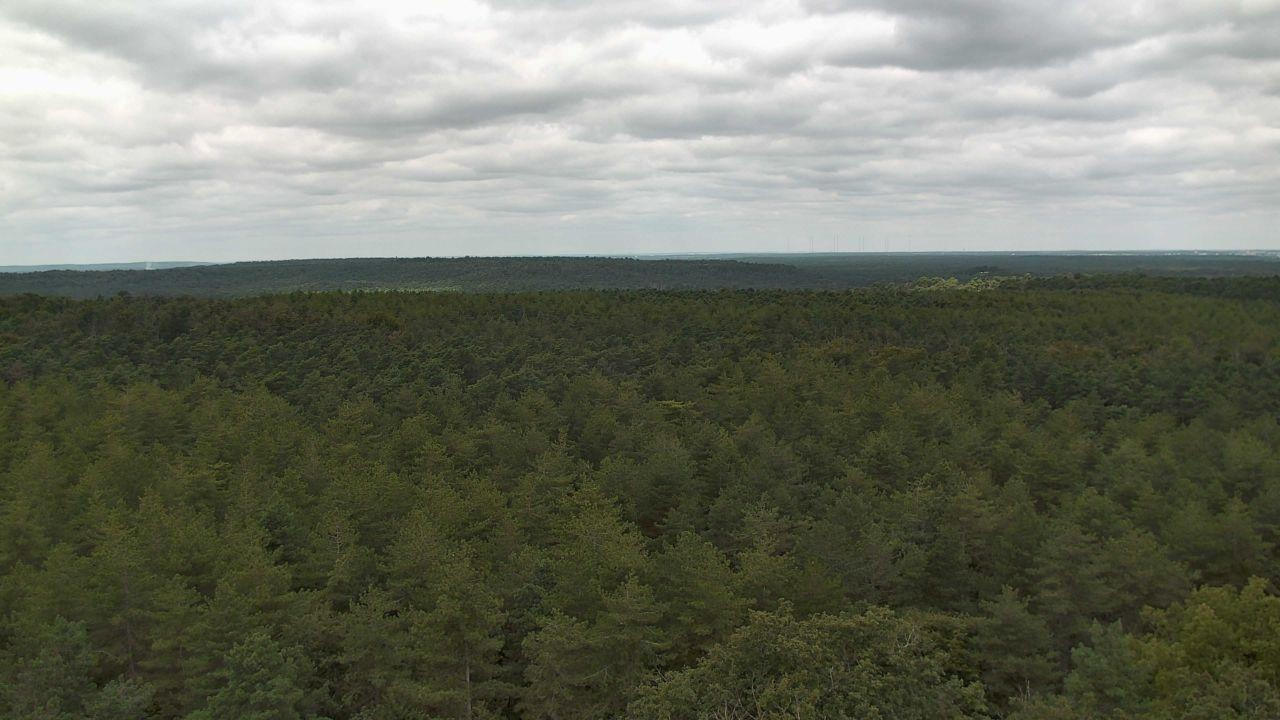
Fire: no
Smoke: yes